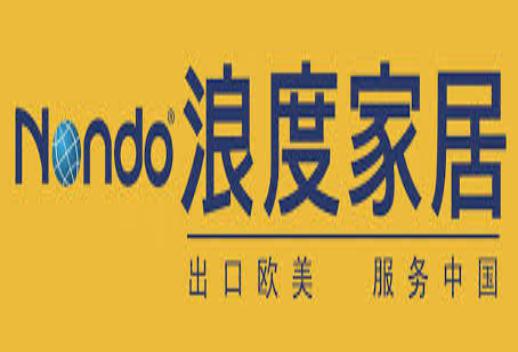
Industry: Necessities